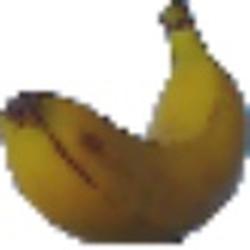
Label: Banana